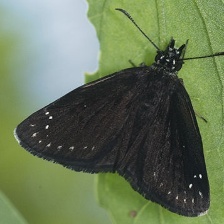
Species: SOOTYWING